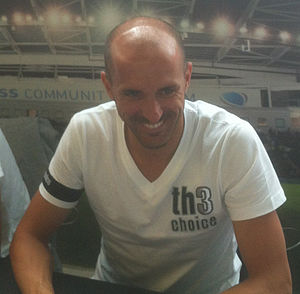
Bruno Saltor
Bruno Saltor Grau eller bare Bruno er en spansk fodboldspiller, der spiller som højre back hos Brighton & Hove Albion. Han har spillet for klubben siden 2012. Tidligere har han spillet for Espanyol, Lleida og Almería, samt på lejebasis for Gimnàstic.